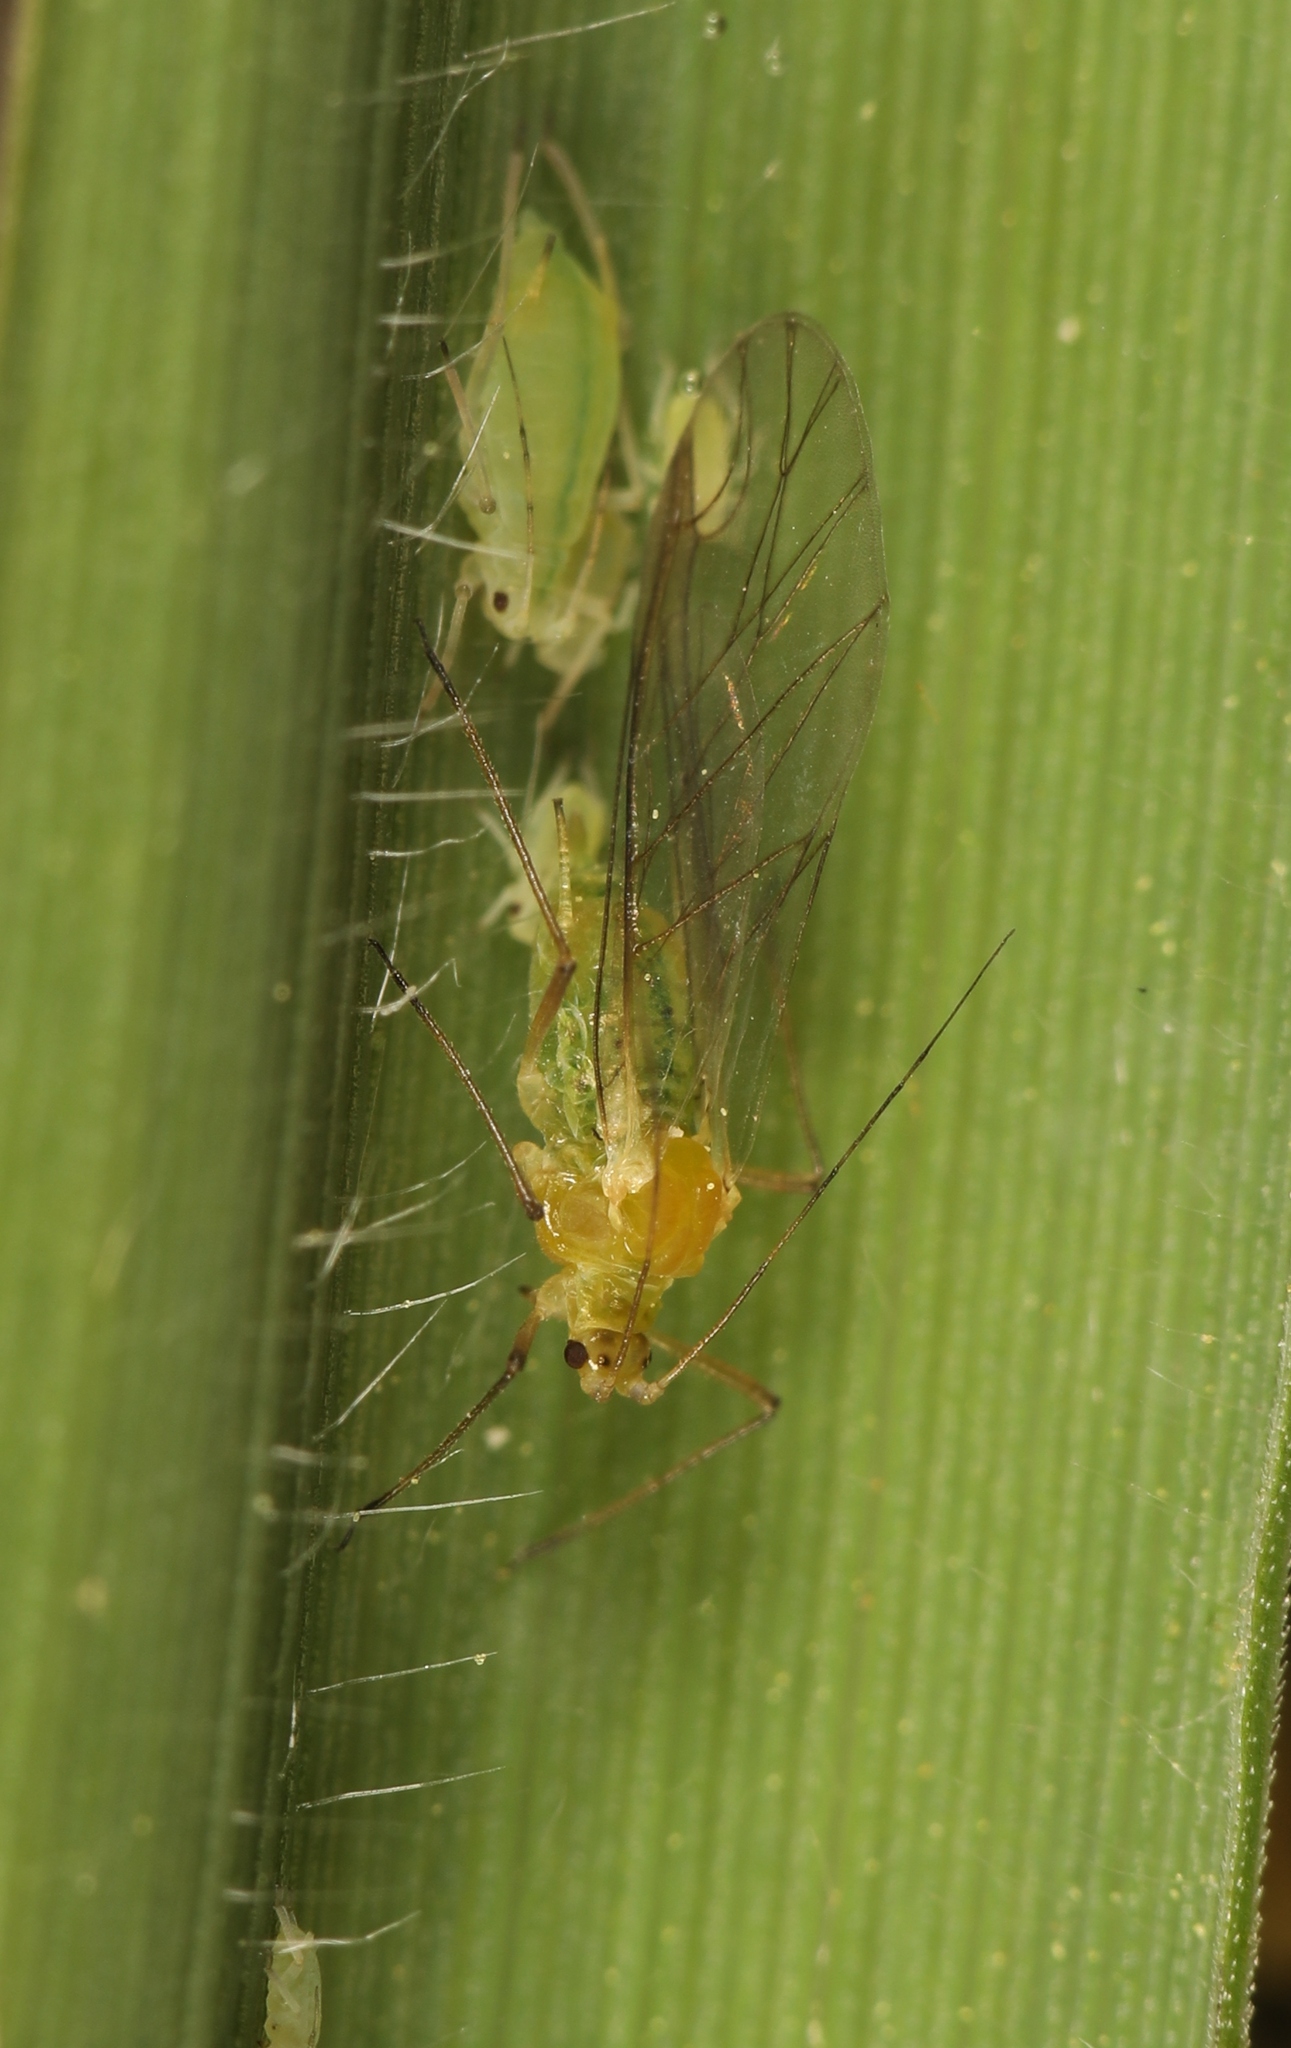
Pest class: rose_grain_aphid